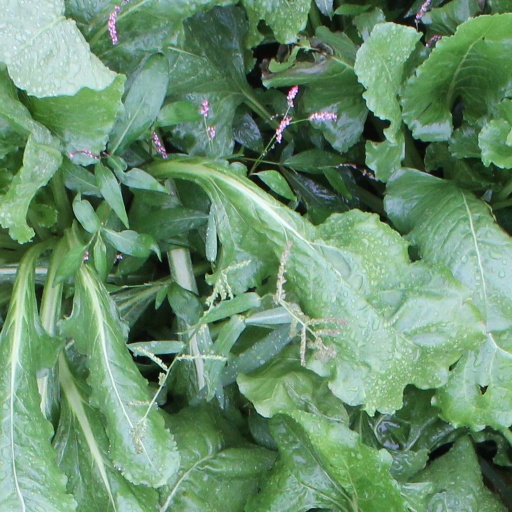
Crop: sugar beet